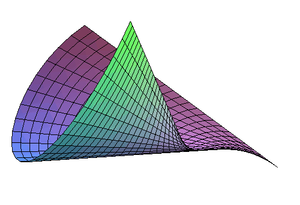
surface développable
En mathématiques, et plus précisément en géométrie, une surface réglée est une surface par chaque point de laquelle passe une droite, appelée génératrice, contenue dans la surface.
Une surface développable est une surface réglée telle que le plan tangent est le même le long d'une génératrice. On peut donc « faire rouler sans glisser » une telle surface sur un plan, le contact se faisant le long d’une droite, comme pour un cylindre ou un cône.